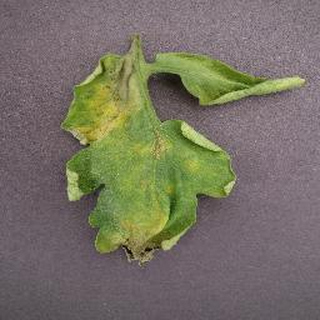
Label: tomato_late_blight